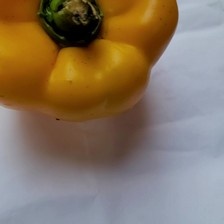
Label: capsicum